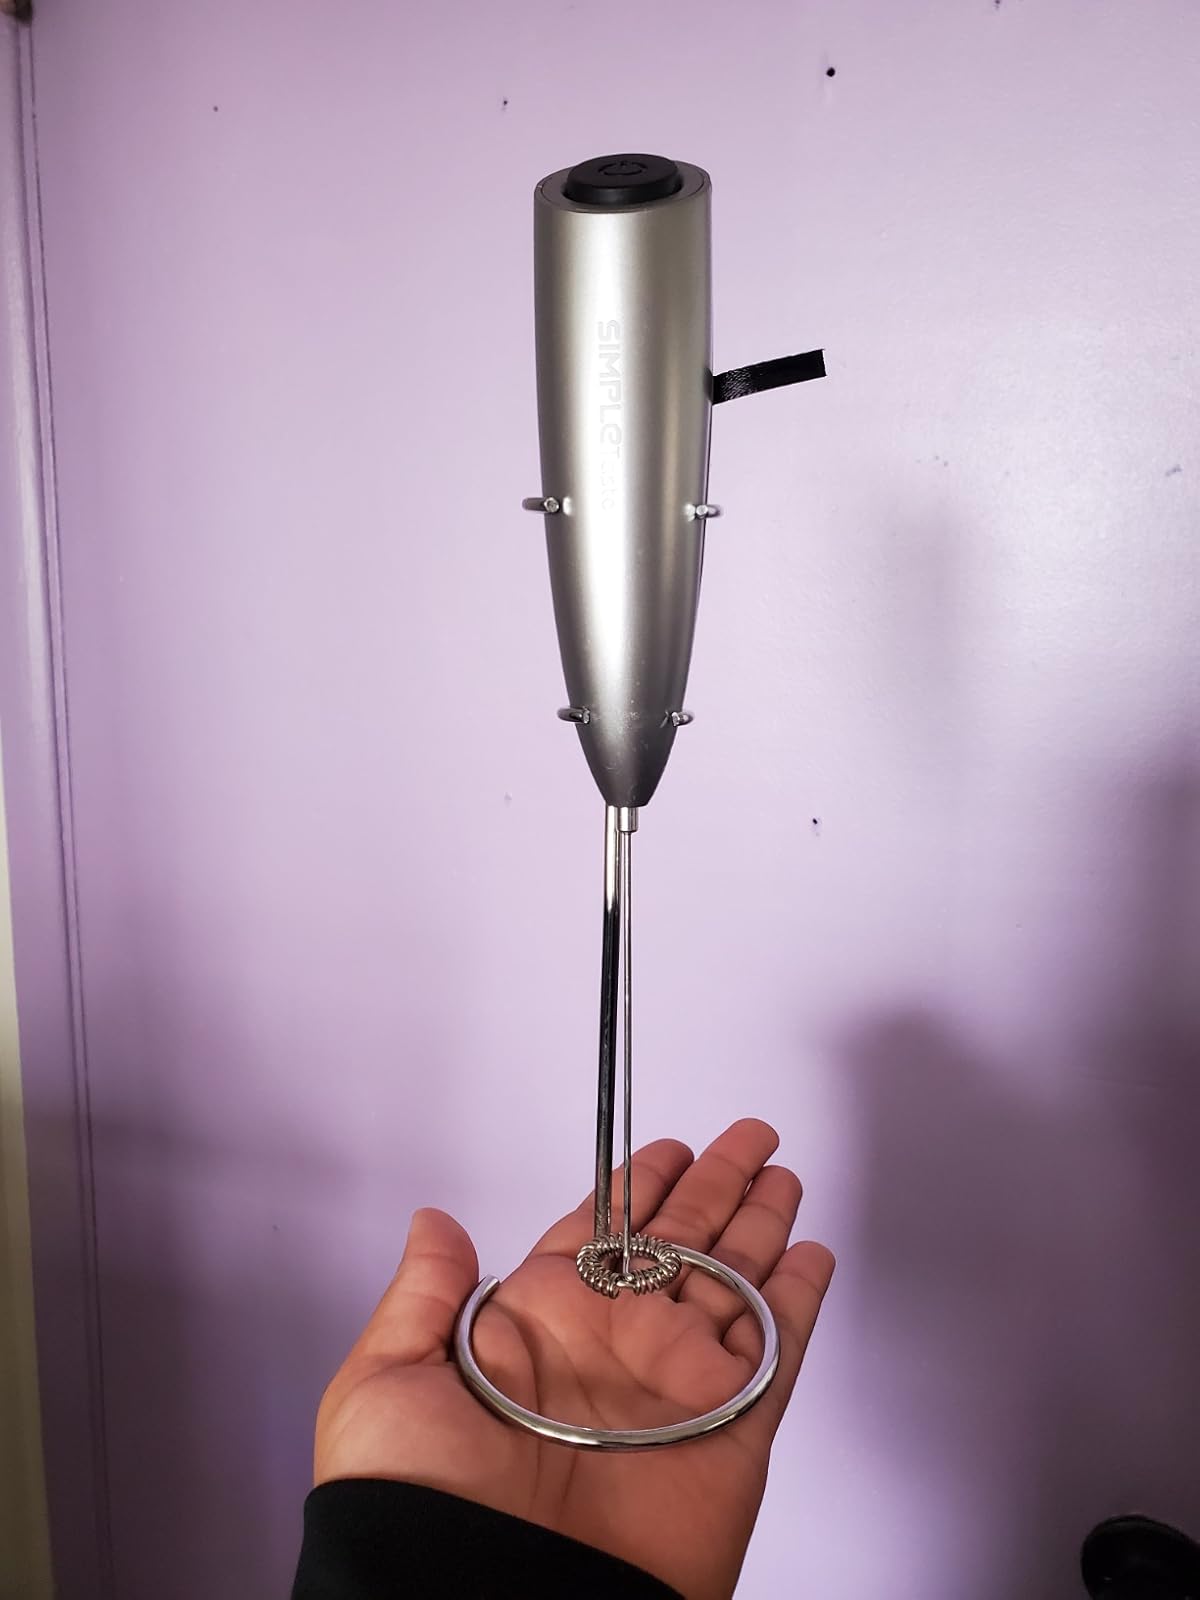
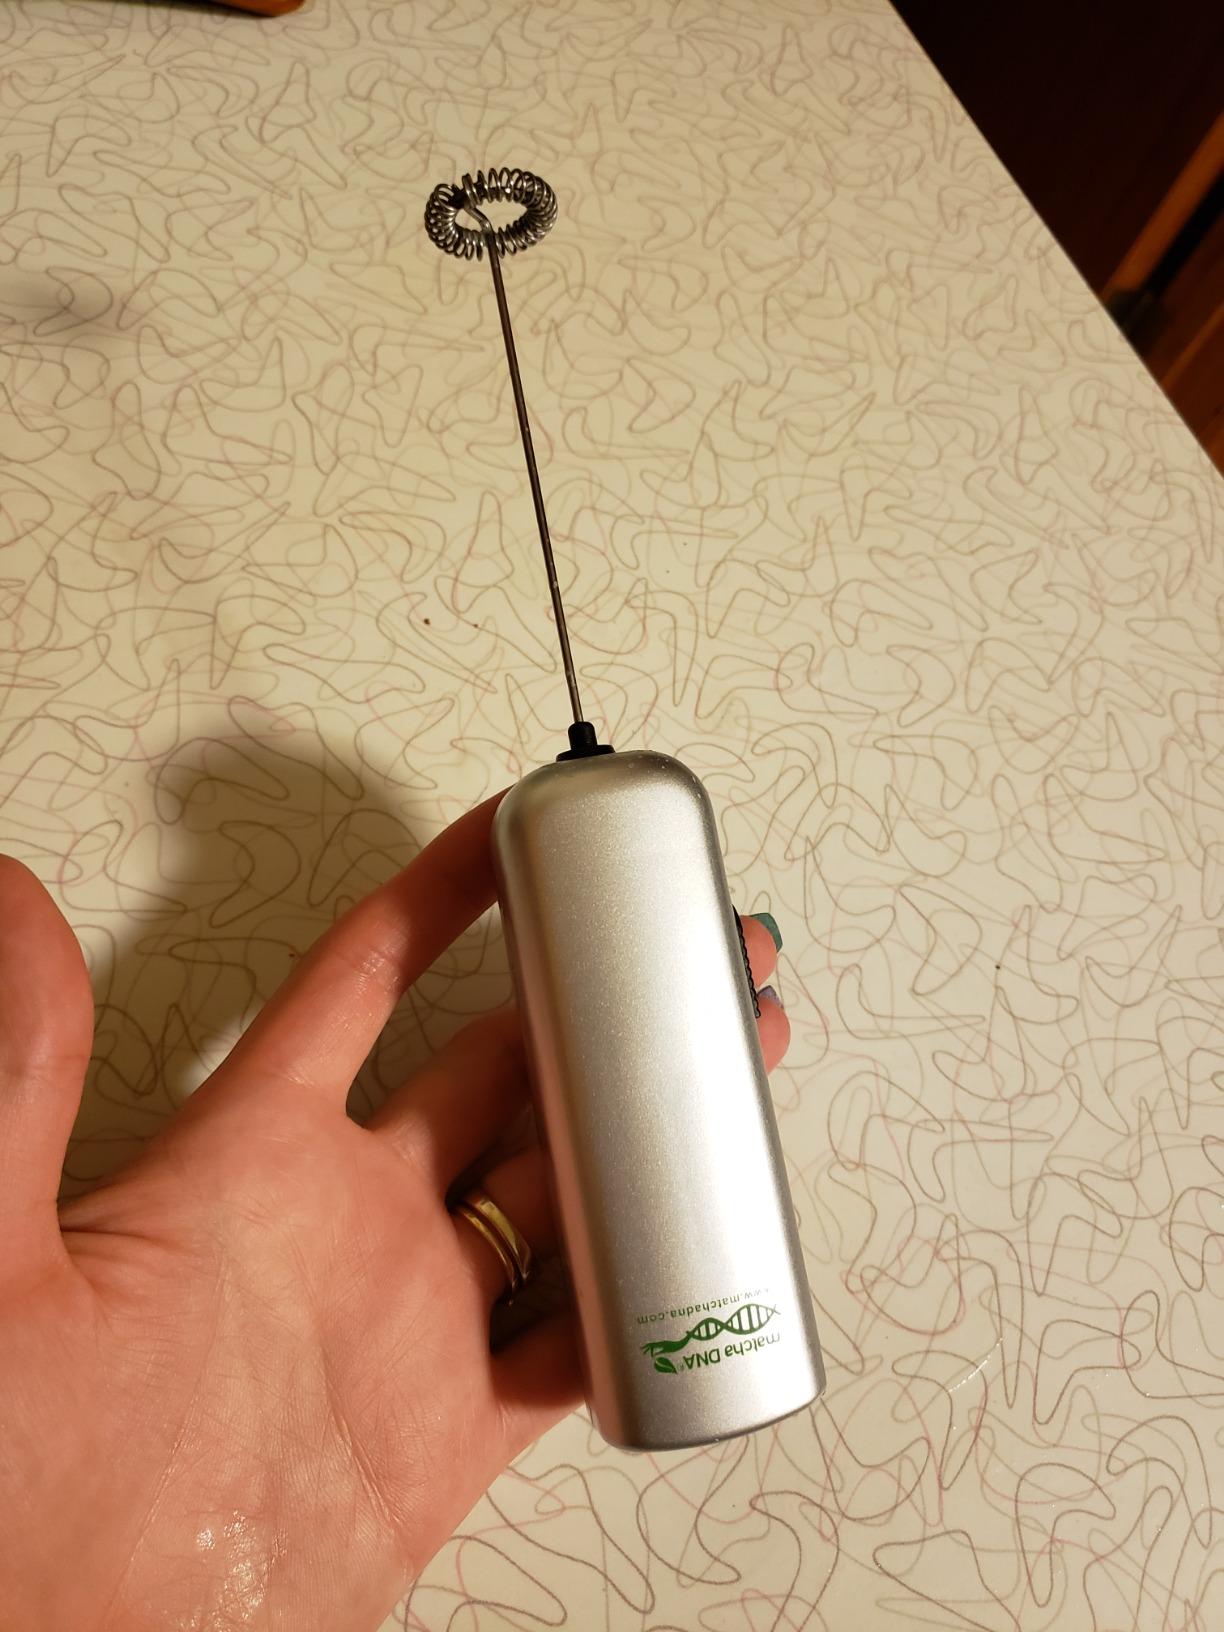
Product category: items_mixer
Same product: no